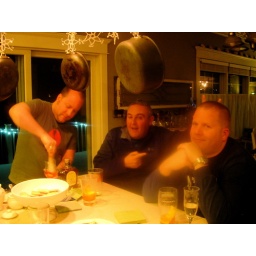
boys in the kitchen